1981 Dutch Grand Prix

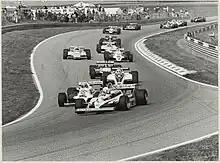
Arnoux runs second ahead of Jones, Piquet, Laffite and Reutemann in the early stages of the race.

At the start, Prost led the field into Tarzan, with teammate Arnoux following closely behind. Further back in the midfield, Gilles Villeneuve crashed his Ferrari into the back of Bruno Giacomelli's Alfa Romeo, vaulting over the Alfa before spinning out of the race.